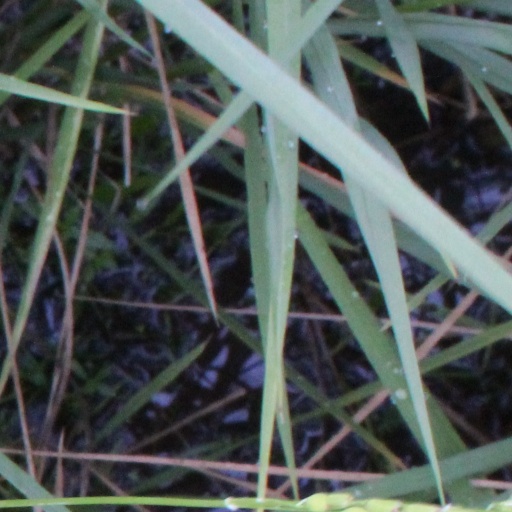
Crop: rice